Waiuku

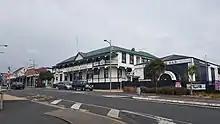
The Kentish Hotel is one of the earliest buildings established in Waiuku, built in 1851 or early 1852

The Manukau Harbour has been settled by Tāmaki Māori since around the 13th or 14th centuries. Tāmaki Māori of the southern Manukau Harbour traditionally used the food resources of the harbour, collecting shellfish such as cockles, sea urchins and kōura, and fished species including snapper, kahawai and parore.